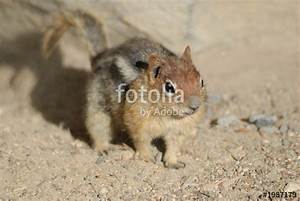
Label: squirrel